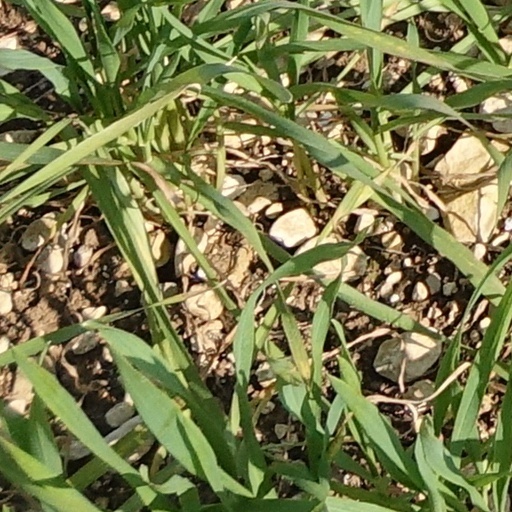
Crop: wheat